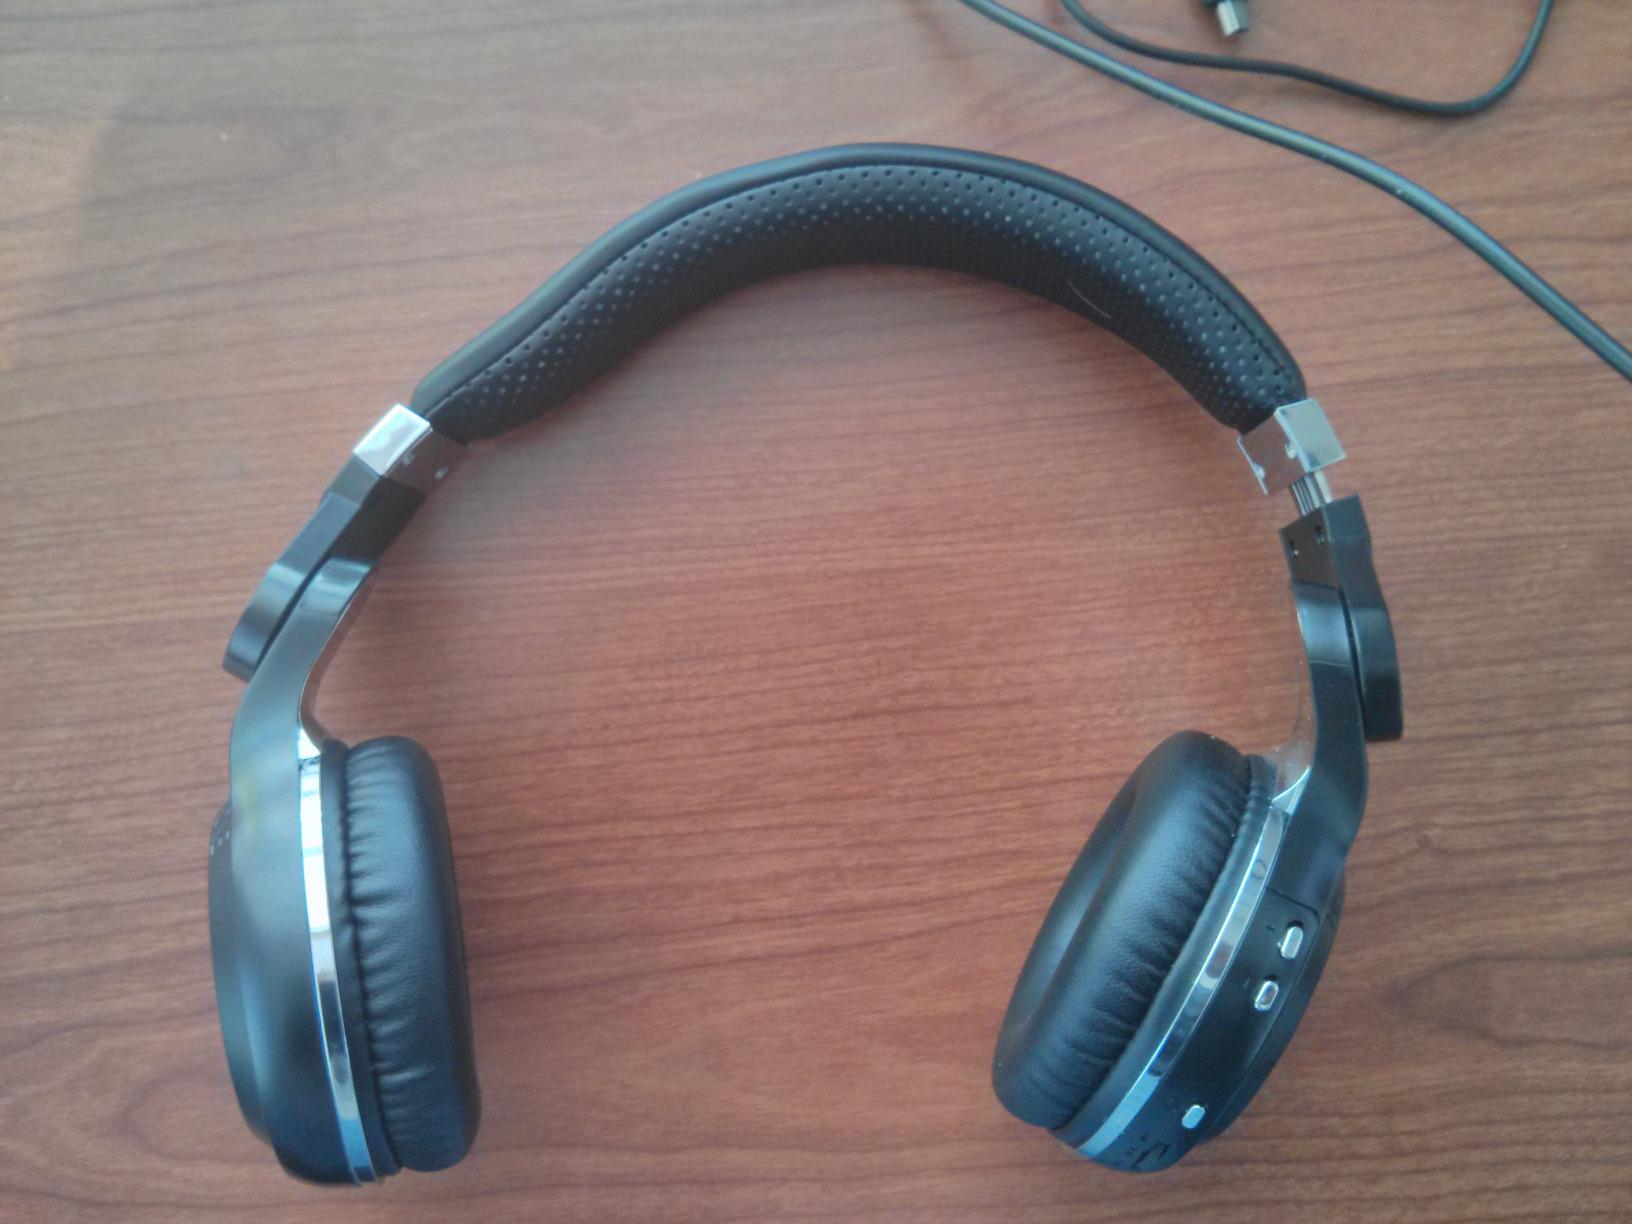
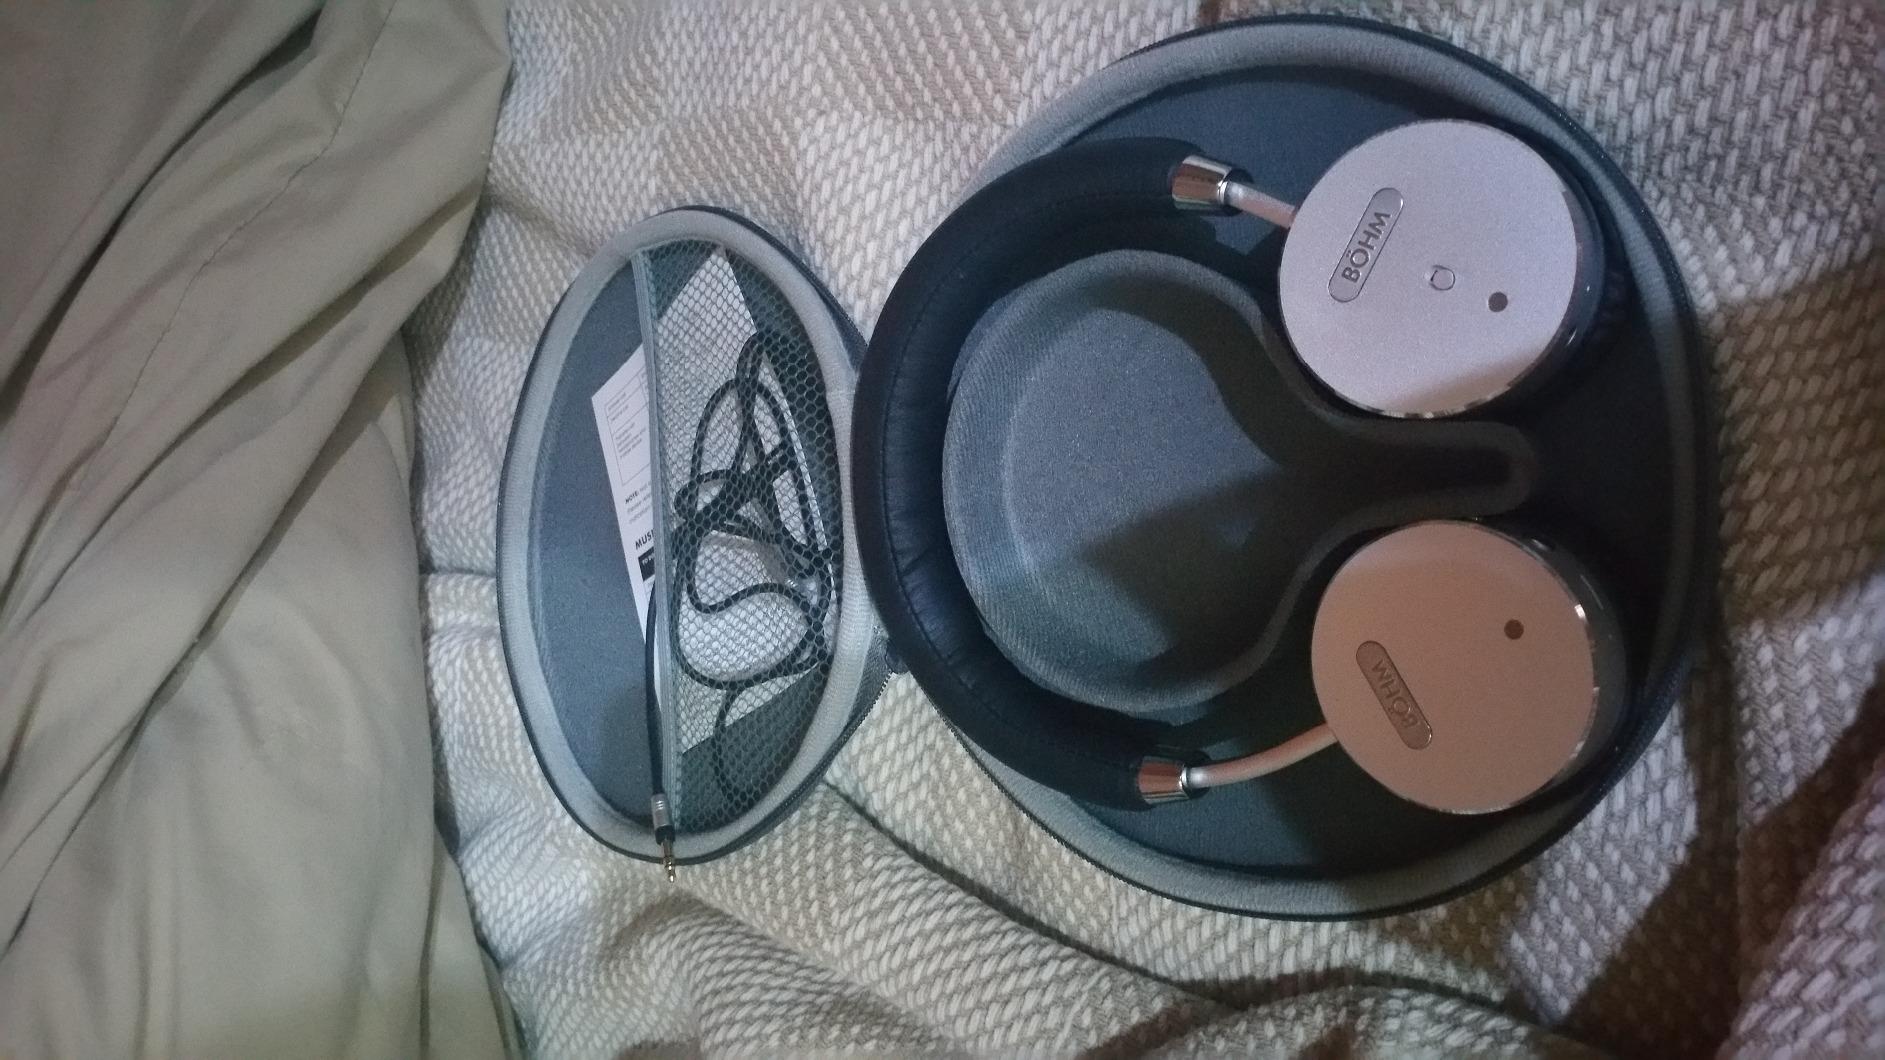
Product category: headphones
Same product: no